The Windmills of Your Mind

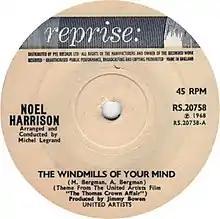
A-side label of UK vinyl single

"The Windmills of Your Mind" is a song with music by French composer Michel Legrand and English lyrics written by American lyricists Alan and Marilyn Bergman. French lyrics, under the title "", were written by Eddy Marnay. It was originally recorded by the English actor Noel Harrison in 1968.